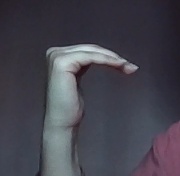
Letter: haa